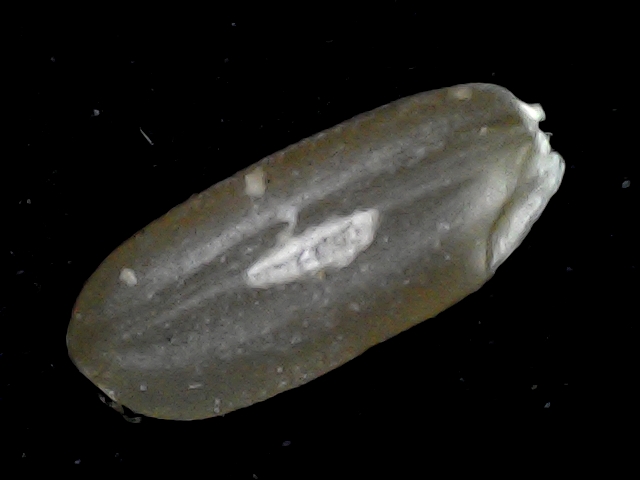
Rice variety: BD76